Chinatown, Sydney

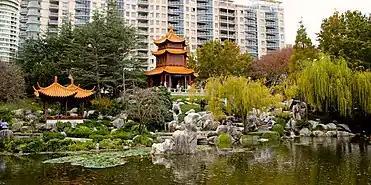

According to the Australian Bureau of Statistics, in 2016 the Chinatown and Haymarket area included a significant population of Chinese (31.9%), Thai (18.3%), Indonesian (5.6%), English (5.1%) and Korean (4.8%) population. The most spoken languages at home apart from English were Thai (20.4%), Mandarin (20.3%), Indonesian (10.2%), Cantonese (5.1%), and Korean (4.8%). Furthermore, there is a significant student population from Asia, due to the close proximity of educational institutions such as the University of Technology Sydney, Technical and Further Education (TAFE NSW), and the University of Sydney. As of 2016, 25.9% of the residents in Chinatown were studying at university or TAFE and 33.4% of individuals in the Haymarket area had a attained a bachelor's degree or above.